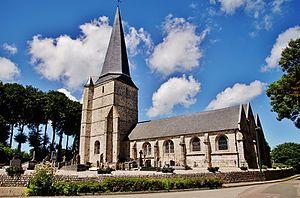
église Notre-Dame
Ingouville est une commune française située dans le département de la Seine-Maritime en région Normandie.